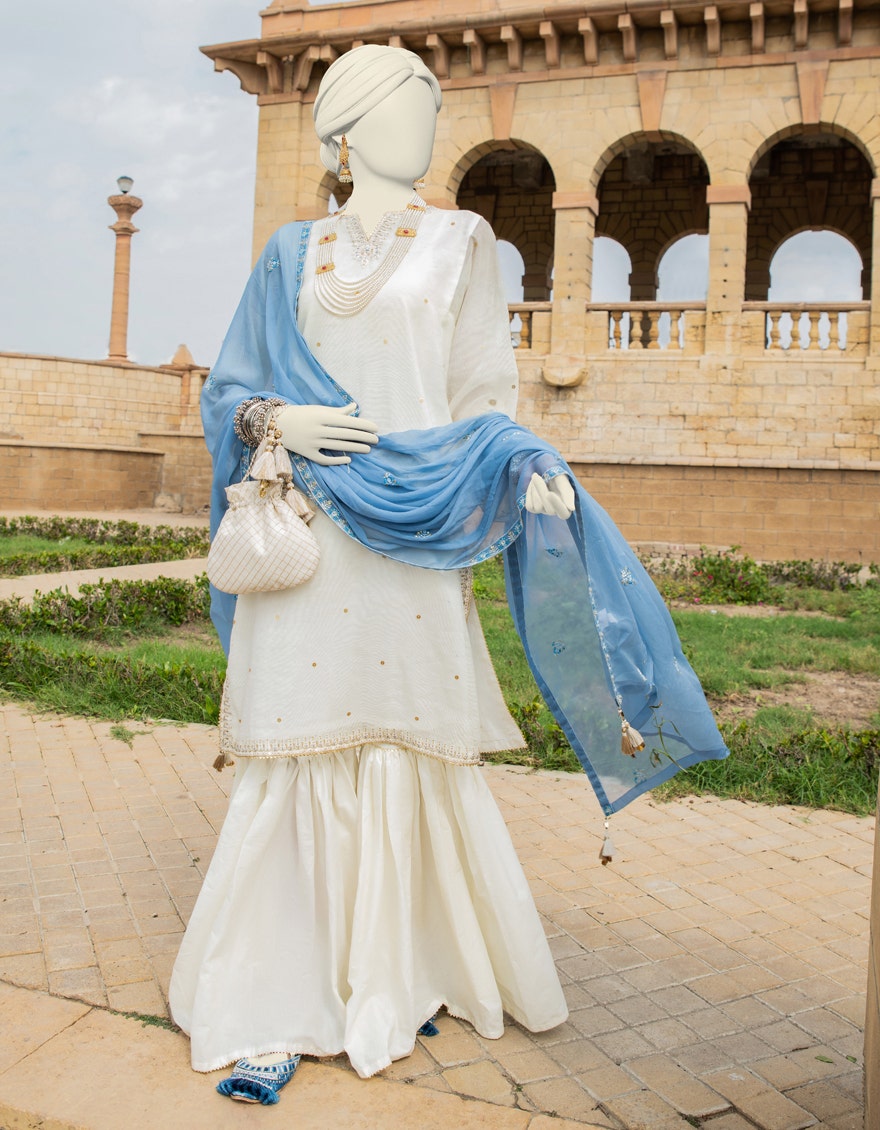
blue embroidered cotton suit